Telegraph Messengers Rugby League Club

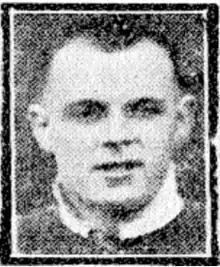
Wally Somers, Post and Telegraph Department player in 1923.

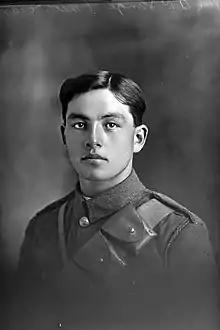
Arthur Singe, Post and Telegraph Department player in 1923.

In 1922 a Post and Telegraph rugby league competition was played midweek in Auckland. They played for the Engineers Cup of the Post and Telegraph Department with matches played on Thursday afternoons at Victoria Park. The teams involved were Postmen, Linesmen, Telegraph, Messengers, Workshops, and Faultmen. Then in 1923 Post and Telegraph entered a side in the Wednesday competition. They won it with 7 wins from 8 games, beating Tramways in the final 16-15. Their side featured the likes of Arthur Singe and Wally Somers. Somers was a New Zealand representative from 1919 to 1928, while Singe played for New Zealand in 1925 and 1926. They both worked for the company. Throughout the same time period there was also a Post and Telegraph Rugby Football Club which played rugby union, and in 1922 they amalgamated with the Technical College Old Boys to become known as United. However in 1927 the club reverted back to the name Technical College Old Boys and in 1950 they moved to Cornwall Park and took on the name Cornwall. In the 1980s they became Carlton Rugby Football Club and in 1996 merged with Grammar, with further mergers following they are now part of the Grammar TEC RC.